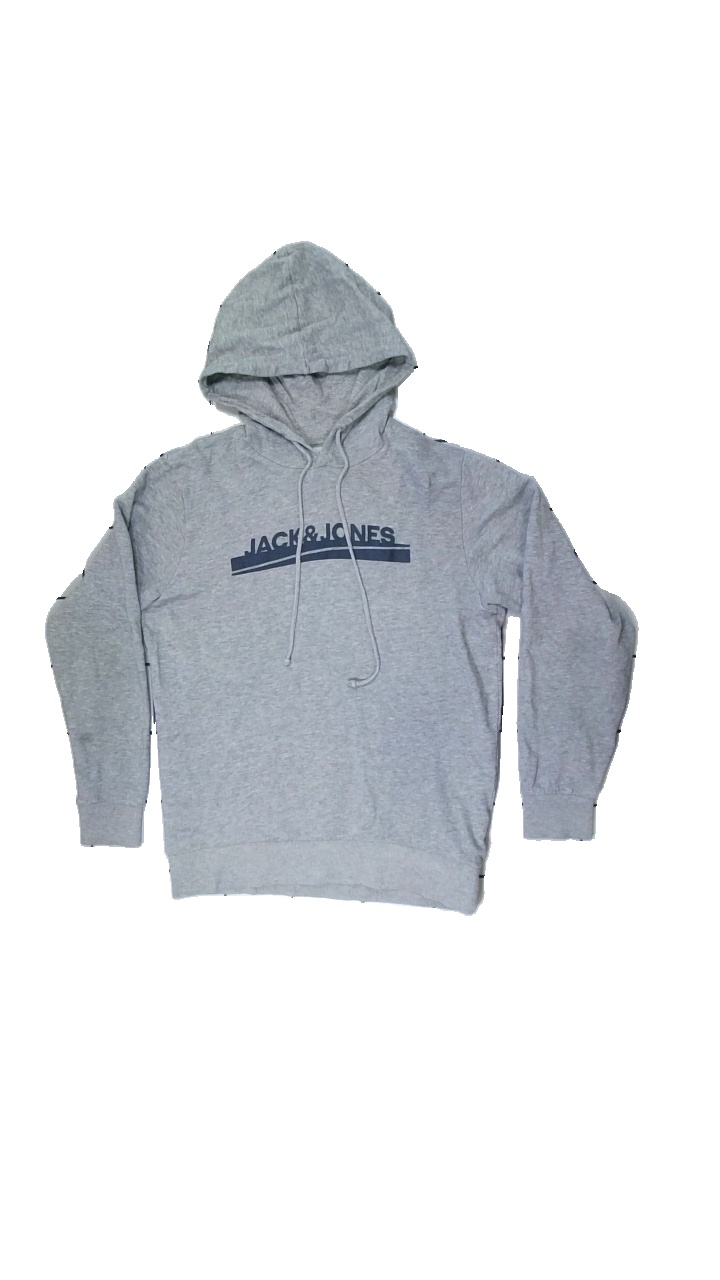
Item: Hoodie (Unisex)
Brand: Jack And Jones
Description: Grey Jack & Jones hoodie, size M. Okay condition.
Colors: Grey, Blue
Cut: Regular
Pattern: Logo print
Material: Unknown, no match
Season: All
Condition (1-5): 4
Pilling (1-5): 5
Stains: Minor
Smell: Minor
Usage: Reuse
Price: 50-100